Switzerland

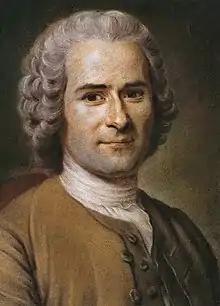
Jean-Jacques Rousseau was not only a writer but also an influential philosopher of the eighteenth century.

Electricity generated in Switzerland is 56% from hydroelectricity and 39% from nuclear power, producing negligible CO. On 18 May 2003, two anti-nuclear referendums were defeated: "Moratorium Plus", aimed at forbidding the building of new nuclear power plants (41.6% supported), and Electricity Without Nuclear (33.7% supported) after a moratorium expired in 2000. After the Fukushima nuclear disaster, in 2011 the government announced plans to end the use of nuclear energy in the following 20 to 30 years. In November 2016, Swiss voters rejected a Green Party referendum to accelerate the phaseout of nuclear power (45.8% supported). The Swiss Federal Office of Energy (SFOE) is responsible for energy supply and energy use within the Federal Department of Environment, Transport, Energy and Communications (DETEC). The agency supports the 2000-watt society initiative to cut the nation's energy use by more than half by 2050.